Houtong Cat Village

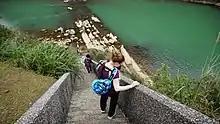
Access to the Keelung River is available via stairway.

The village is accessible from Houtong Station of Taiwan Railways. From Jiufen, it is approximately 10 minutes and NT 350 by taxi, which makes it a good secondary destination after Jiufen if planning a day trip. Houtong is also the origin of two trails which can be hiked to reach Jiufen.